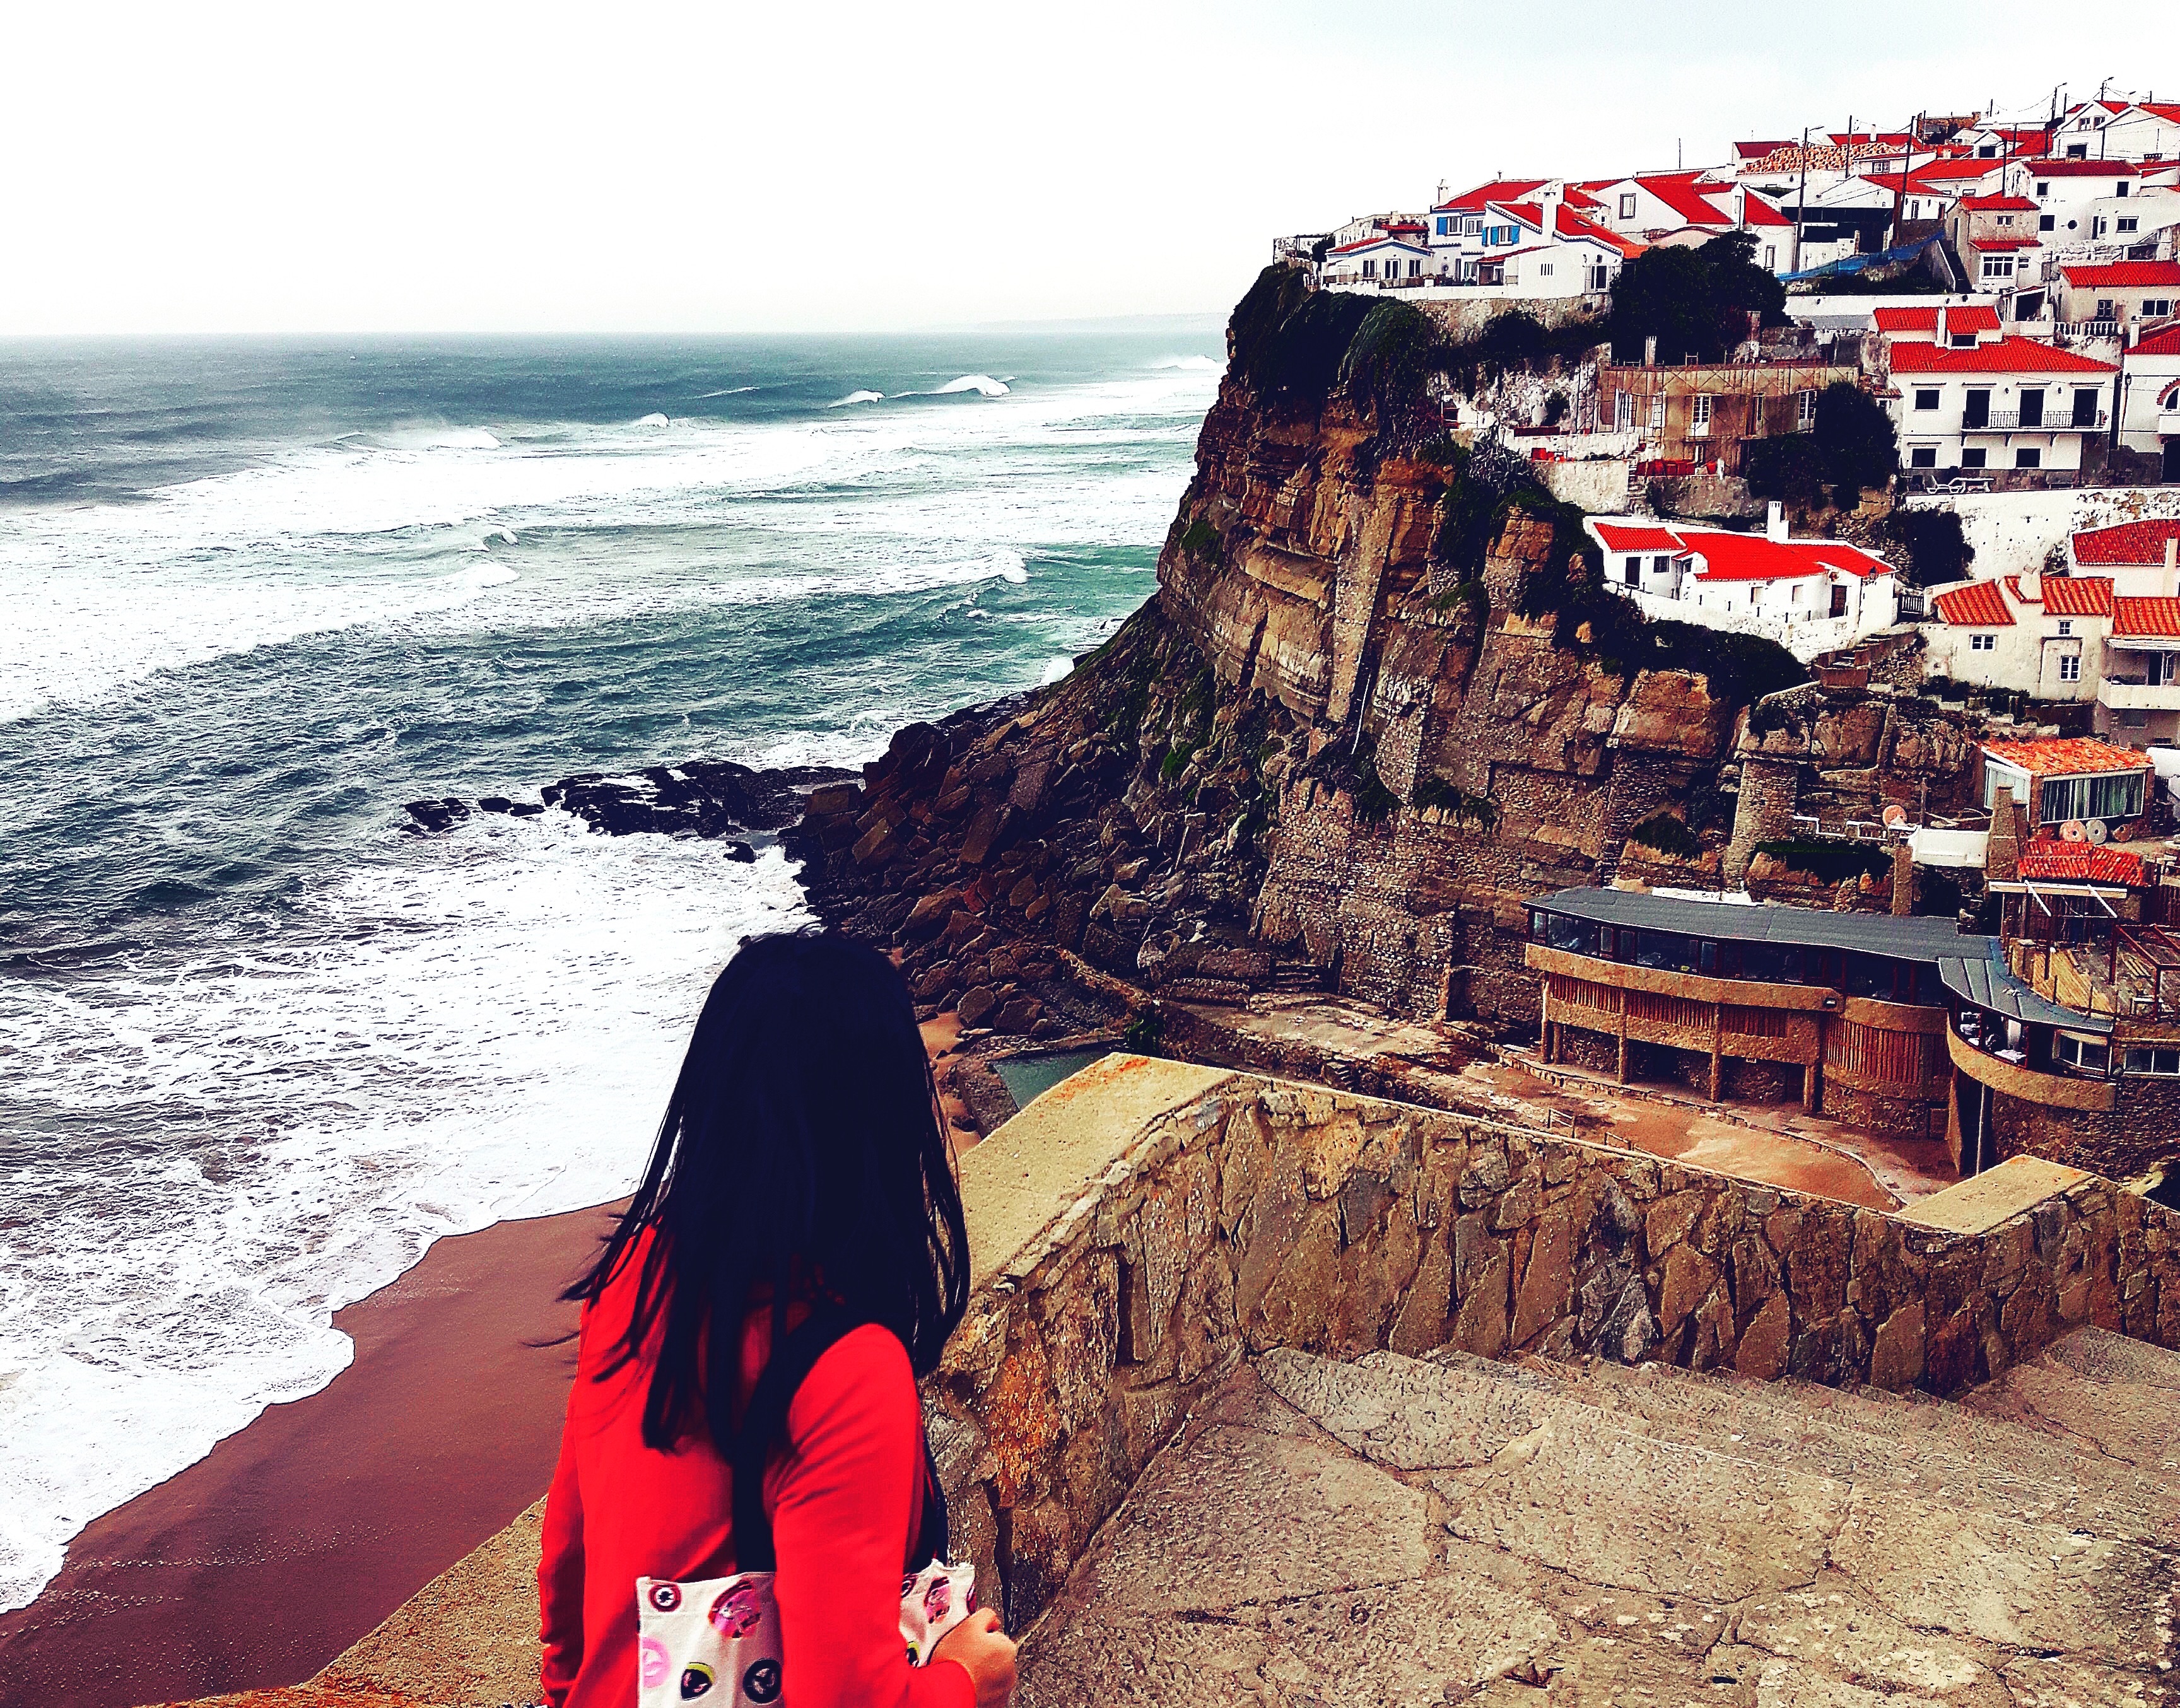
sea, coast, rock, cliff, extreme sport, terrain, image